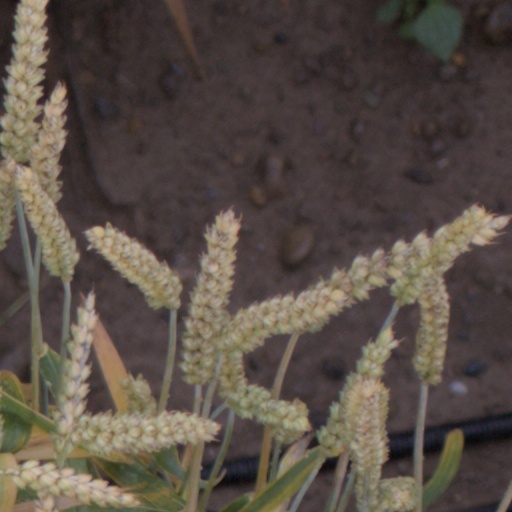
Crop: wheat